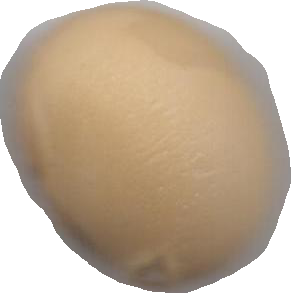
Variety: Dega